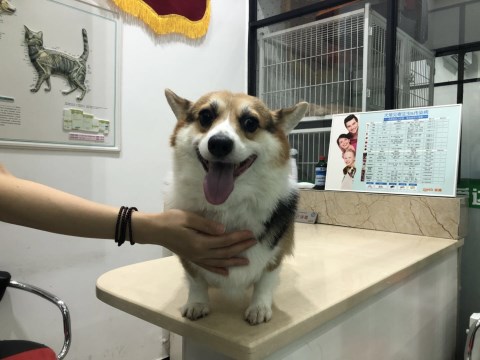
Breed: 2909-n000116-Cardigan